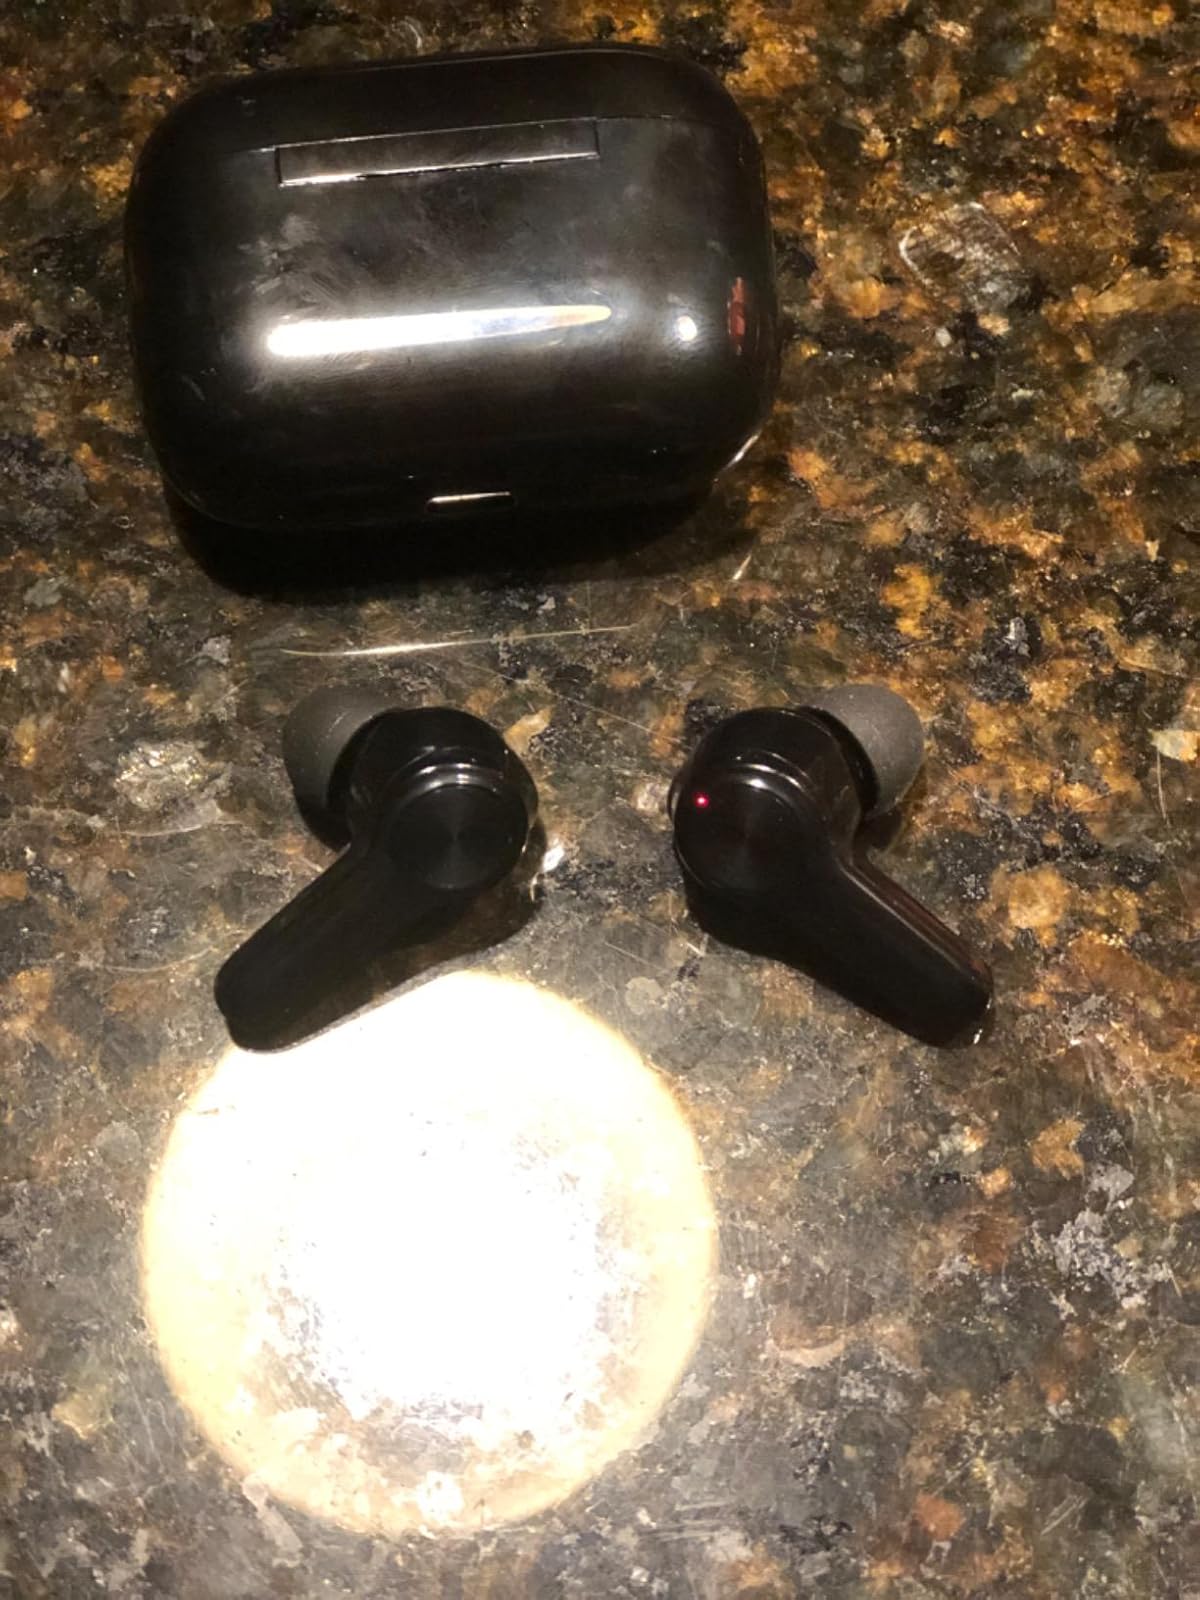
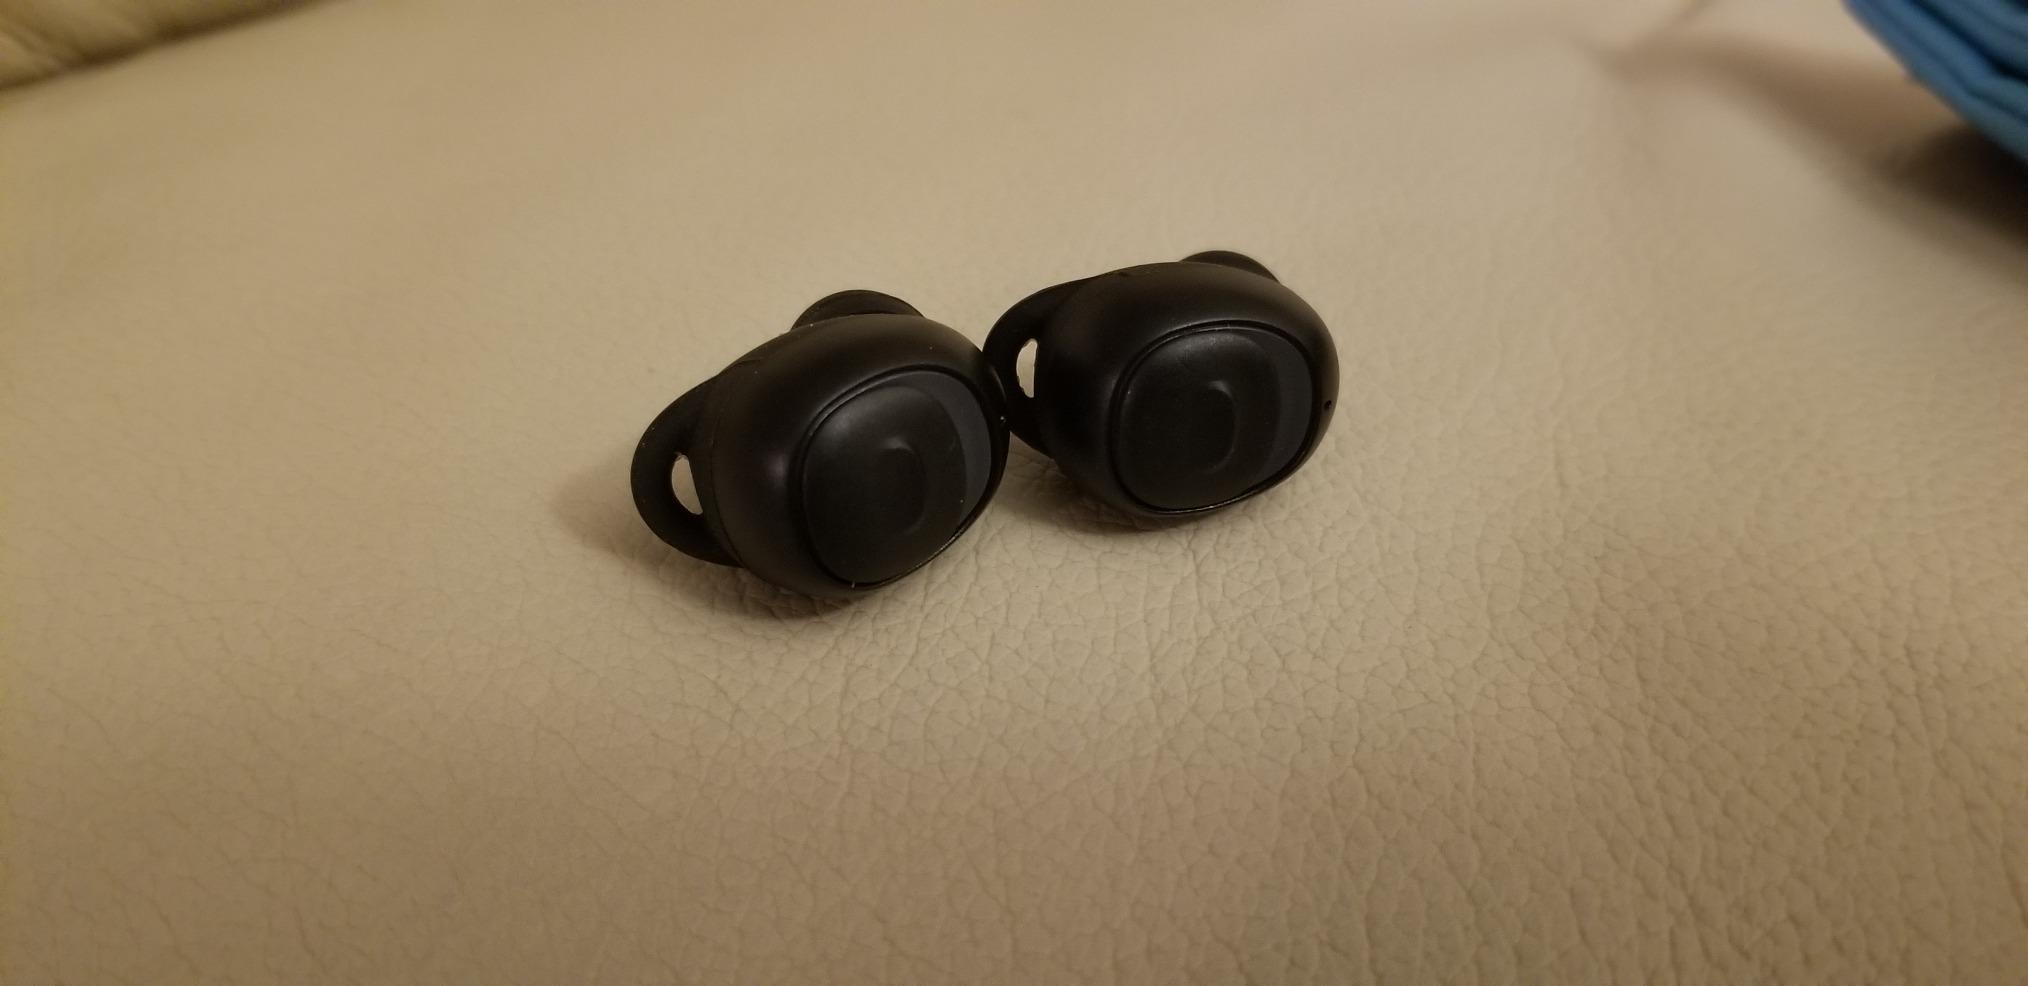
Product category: earbuds
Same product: no